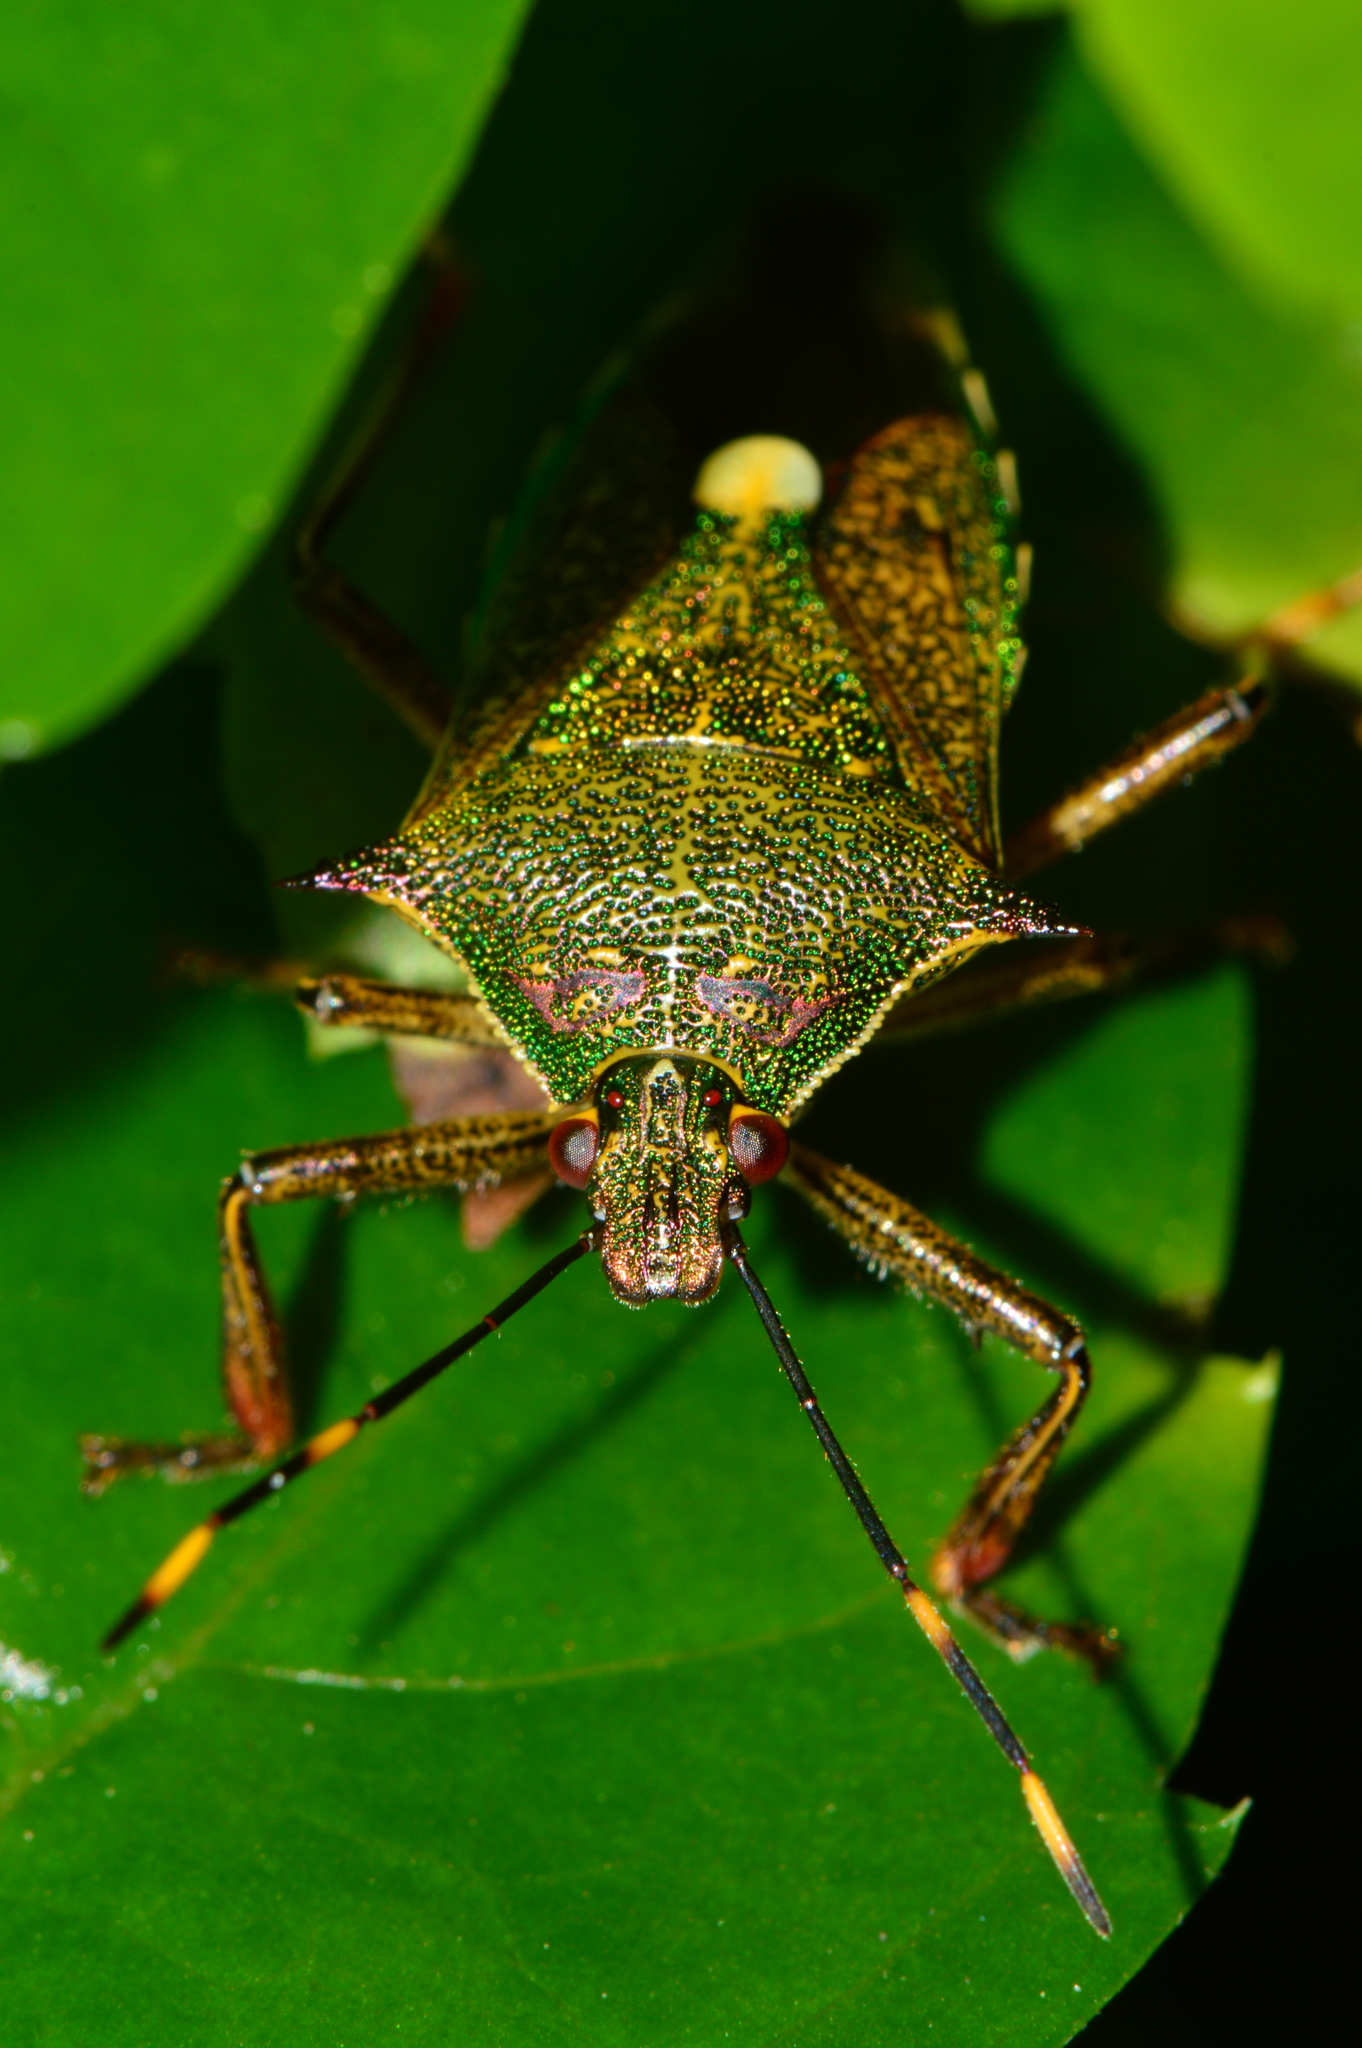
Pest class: stink_bug